Answer in natural language. Considering the relative positions, where is brown wooden dresser with three drawers (highlighted by a red box) with respect to dining table (highlighted by a green box)? Choose between the following options: left or right
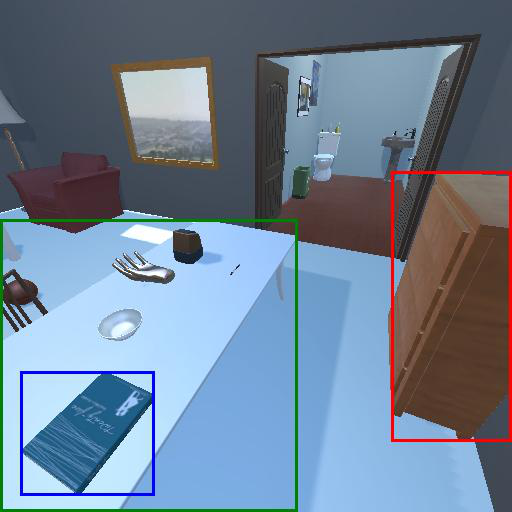
<answer>right</answer>